Sunnycroft

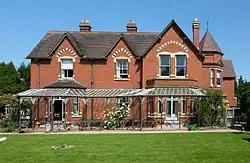
View of Sunnycroft from the lawn

Sunnycroft is a Victorian suburban villa, located in Wellington, Shropshire, and owned by the National Trust.